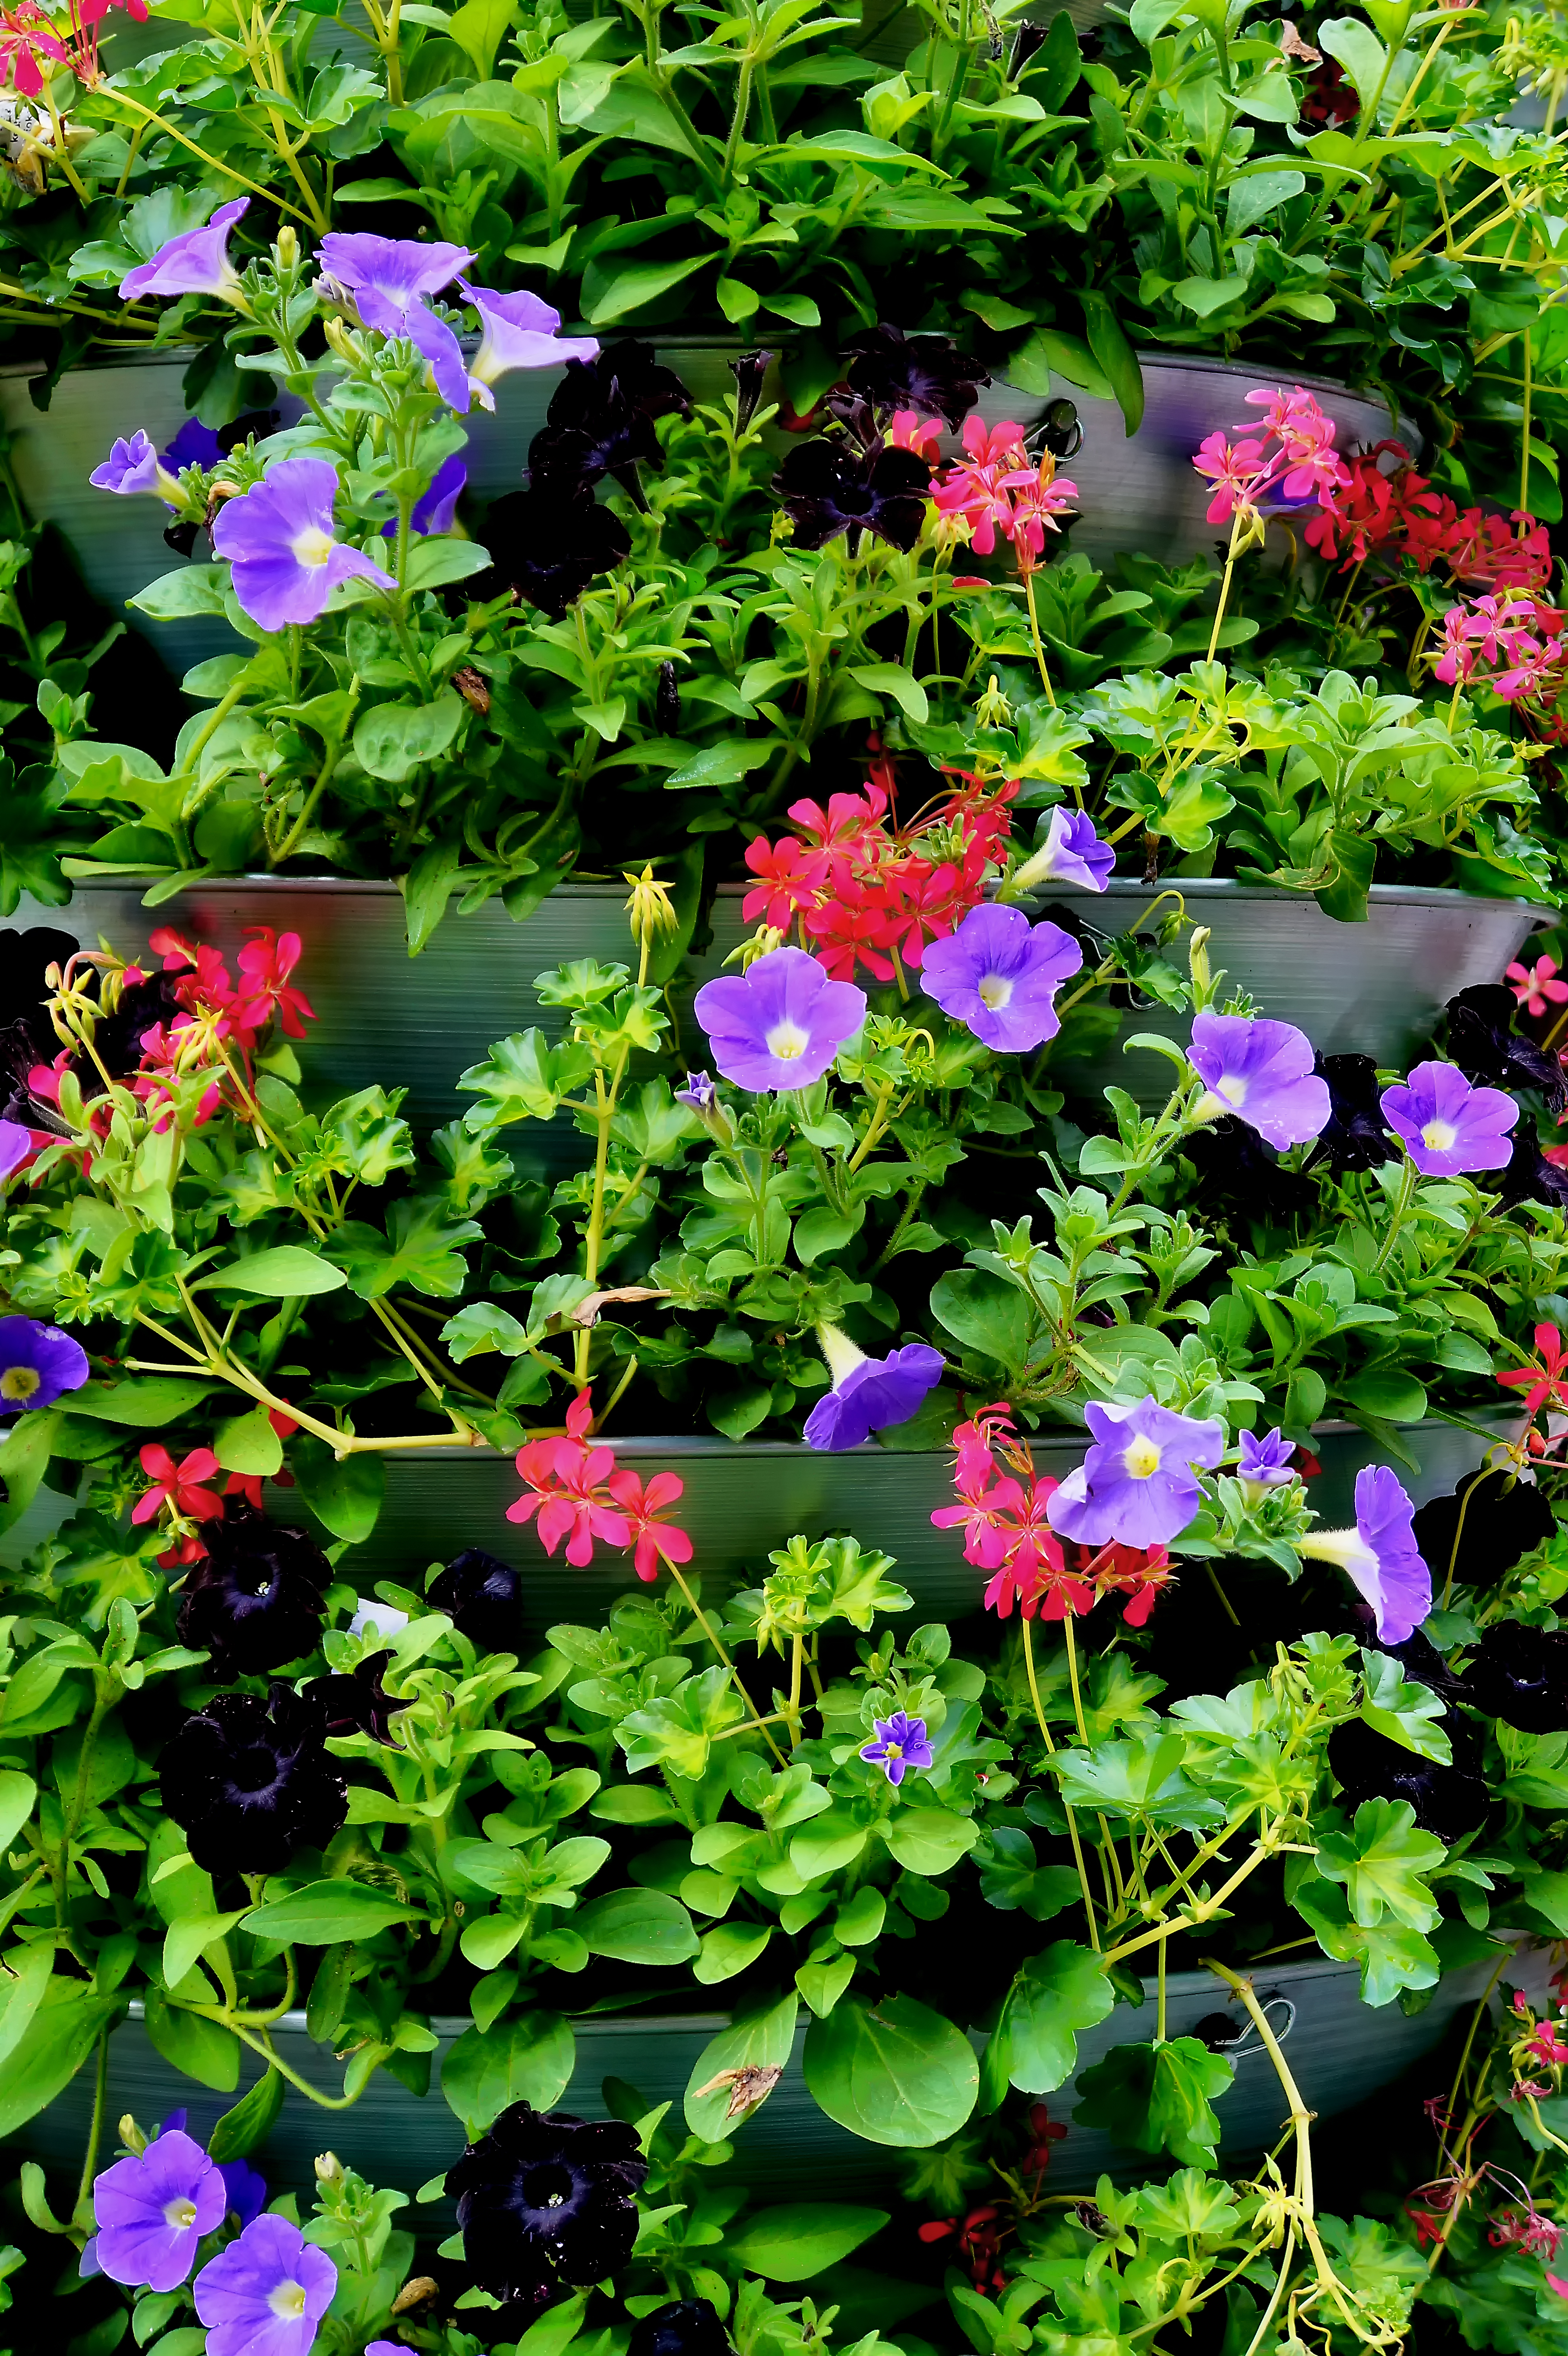
plant, flower, botany, garden, flora, plants, wildflower, flowers, shrub, finland, helsinki, flowering plant, annual plant, land plant